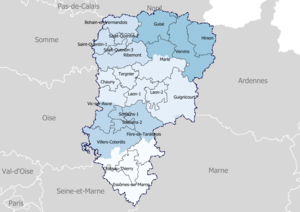
Carte du découpage cantonal du département de l’Aisne, avec en surimpression les arrondissements (en nuances de bleu) - Carte arrêtée au 1er janvier 2019.
Cet article présente la liste des cantons du département de l'Aisne. De 57 cantons à la création des départements en 1790, le nombre est réduit à 37 lors de la refonte de la carte cantonale de 1801, puis augmente en 1973 à 42 pour suivre l'évolution démographique. Le redécoupage cantonal de 2014, applicable à partir des élections départementales de mars 2015, réduit le nombre de cantons à 21.